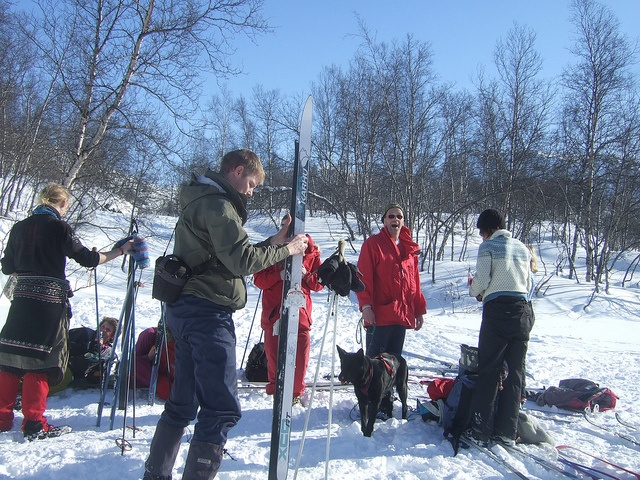
a group of people are preparing to skii
The skiers are getting ready to go on their run,
A group of people standing in the snow with skis and poles.
Six people with a dog in the snow.
A group of people with skis and a dog on a snow-capped area